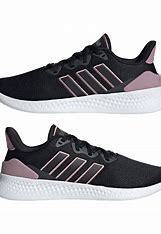
Brand: Adidas
Model: Puremotion